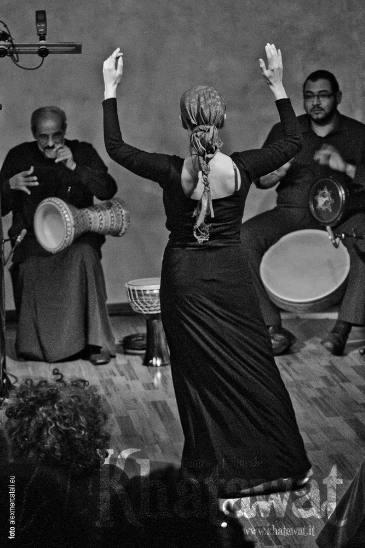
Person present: Yes